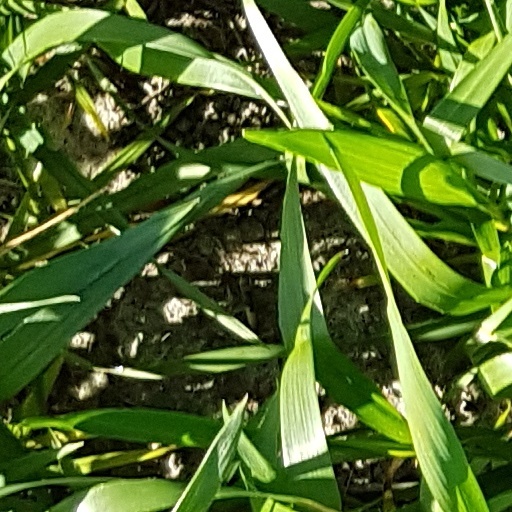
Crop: wheat